RAF Bomber Command aircrew of World War II

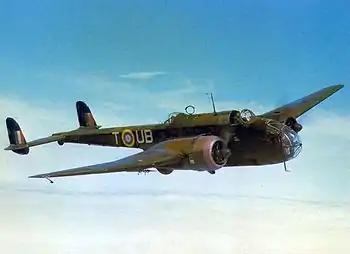
Handley Page Hampden

Air gunner – The role was to defend the bomber using the aircraft's machine guns. In the early stages of the war usually an enlisted man, he could hold any rank from aircraftman 2nd class (until June 1940) upwards but most often a sergeant although some air gunners were commissioned officers of which a small number were considerably older than most aircrew and even veterans of World War I. An air gunner wore a single-winged aircrew flying badge with a wreath containing the letters AG on his tunic, above his left breast pocket denoting his trade specialisation and very early in the war might also have the brass "winged bullet" qualification badge of a pre-war air gunner on his sleeve.